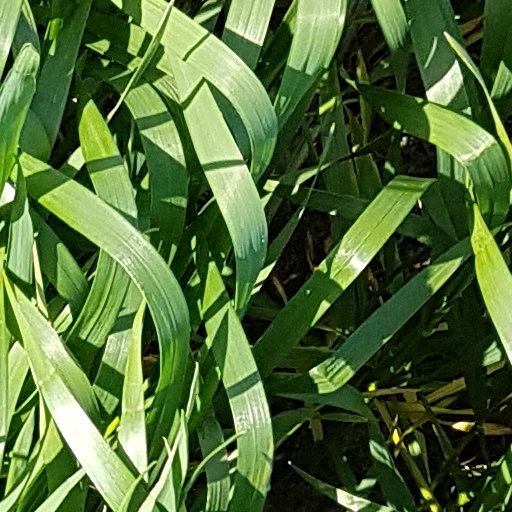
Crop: wheat